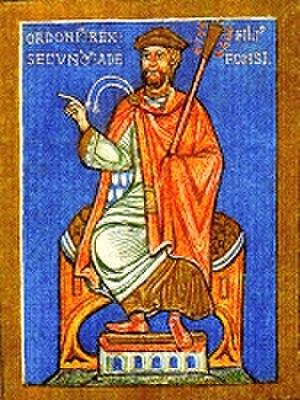
Miniature du tombeau de la cathédrale de Saint-Jacques-de-Compostelle, X-XI èmes siècles, qui représente Ordoño II comme roi.